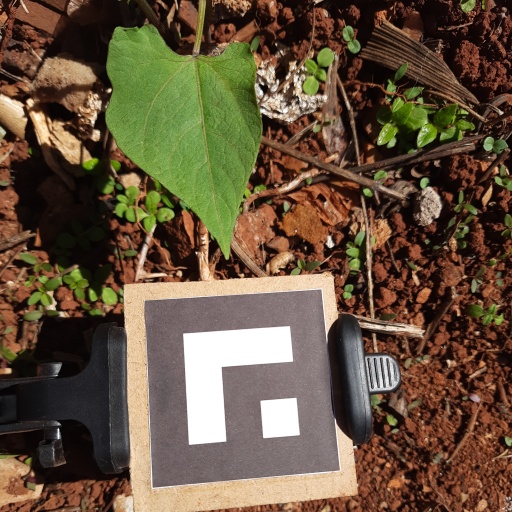
Observations: flat surface, no eating holes, under sunlight